Wynnum Wading Pool

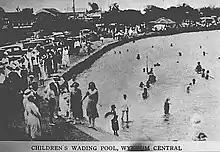
Enjoying the pool

It seems that few alterations have been made to the pool since its original construction, although alterations have recently been carried out on the surrounding area to provide change rooms and a barbecue area, as well as a white sandy beach. The pool has been popular with both locals and visitors since its inception in 1932. It remains in use for most of the year, by swimmers in the summer months and by model boat enthusiasts during winter.